Old Clovis Post Office

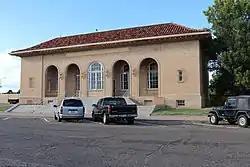

The Old Clovis Post Office at 4th and Mitchell Sts. in Clovis, New Mexico is a former post office built in 1931. It includes elements of